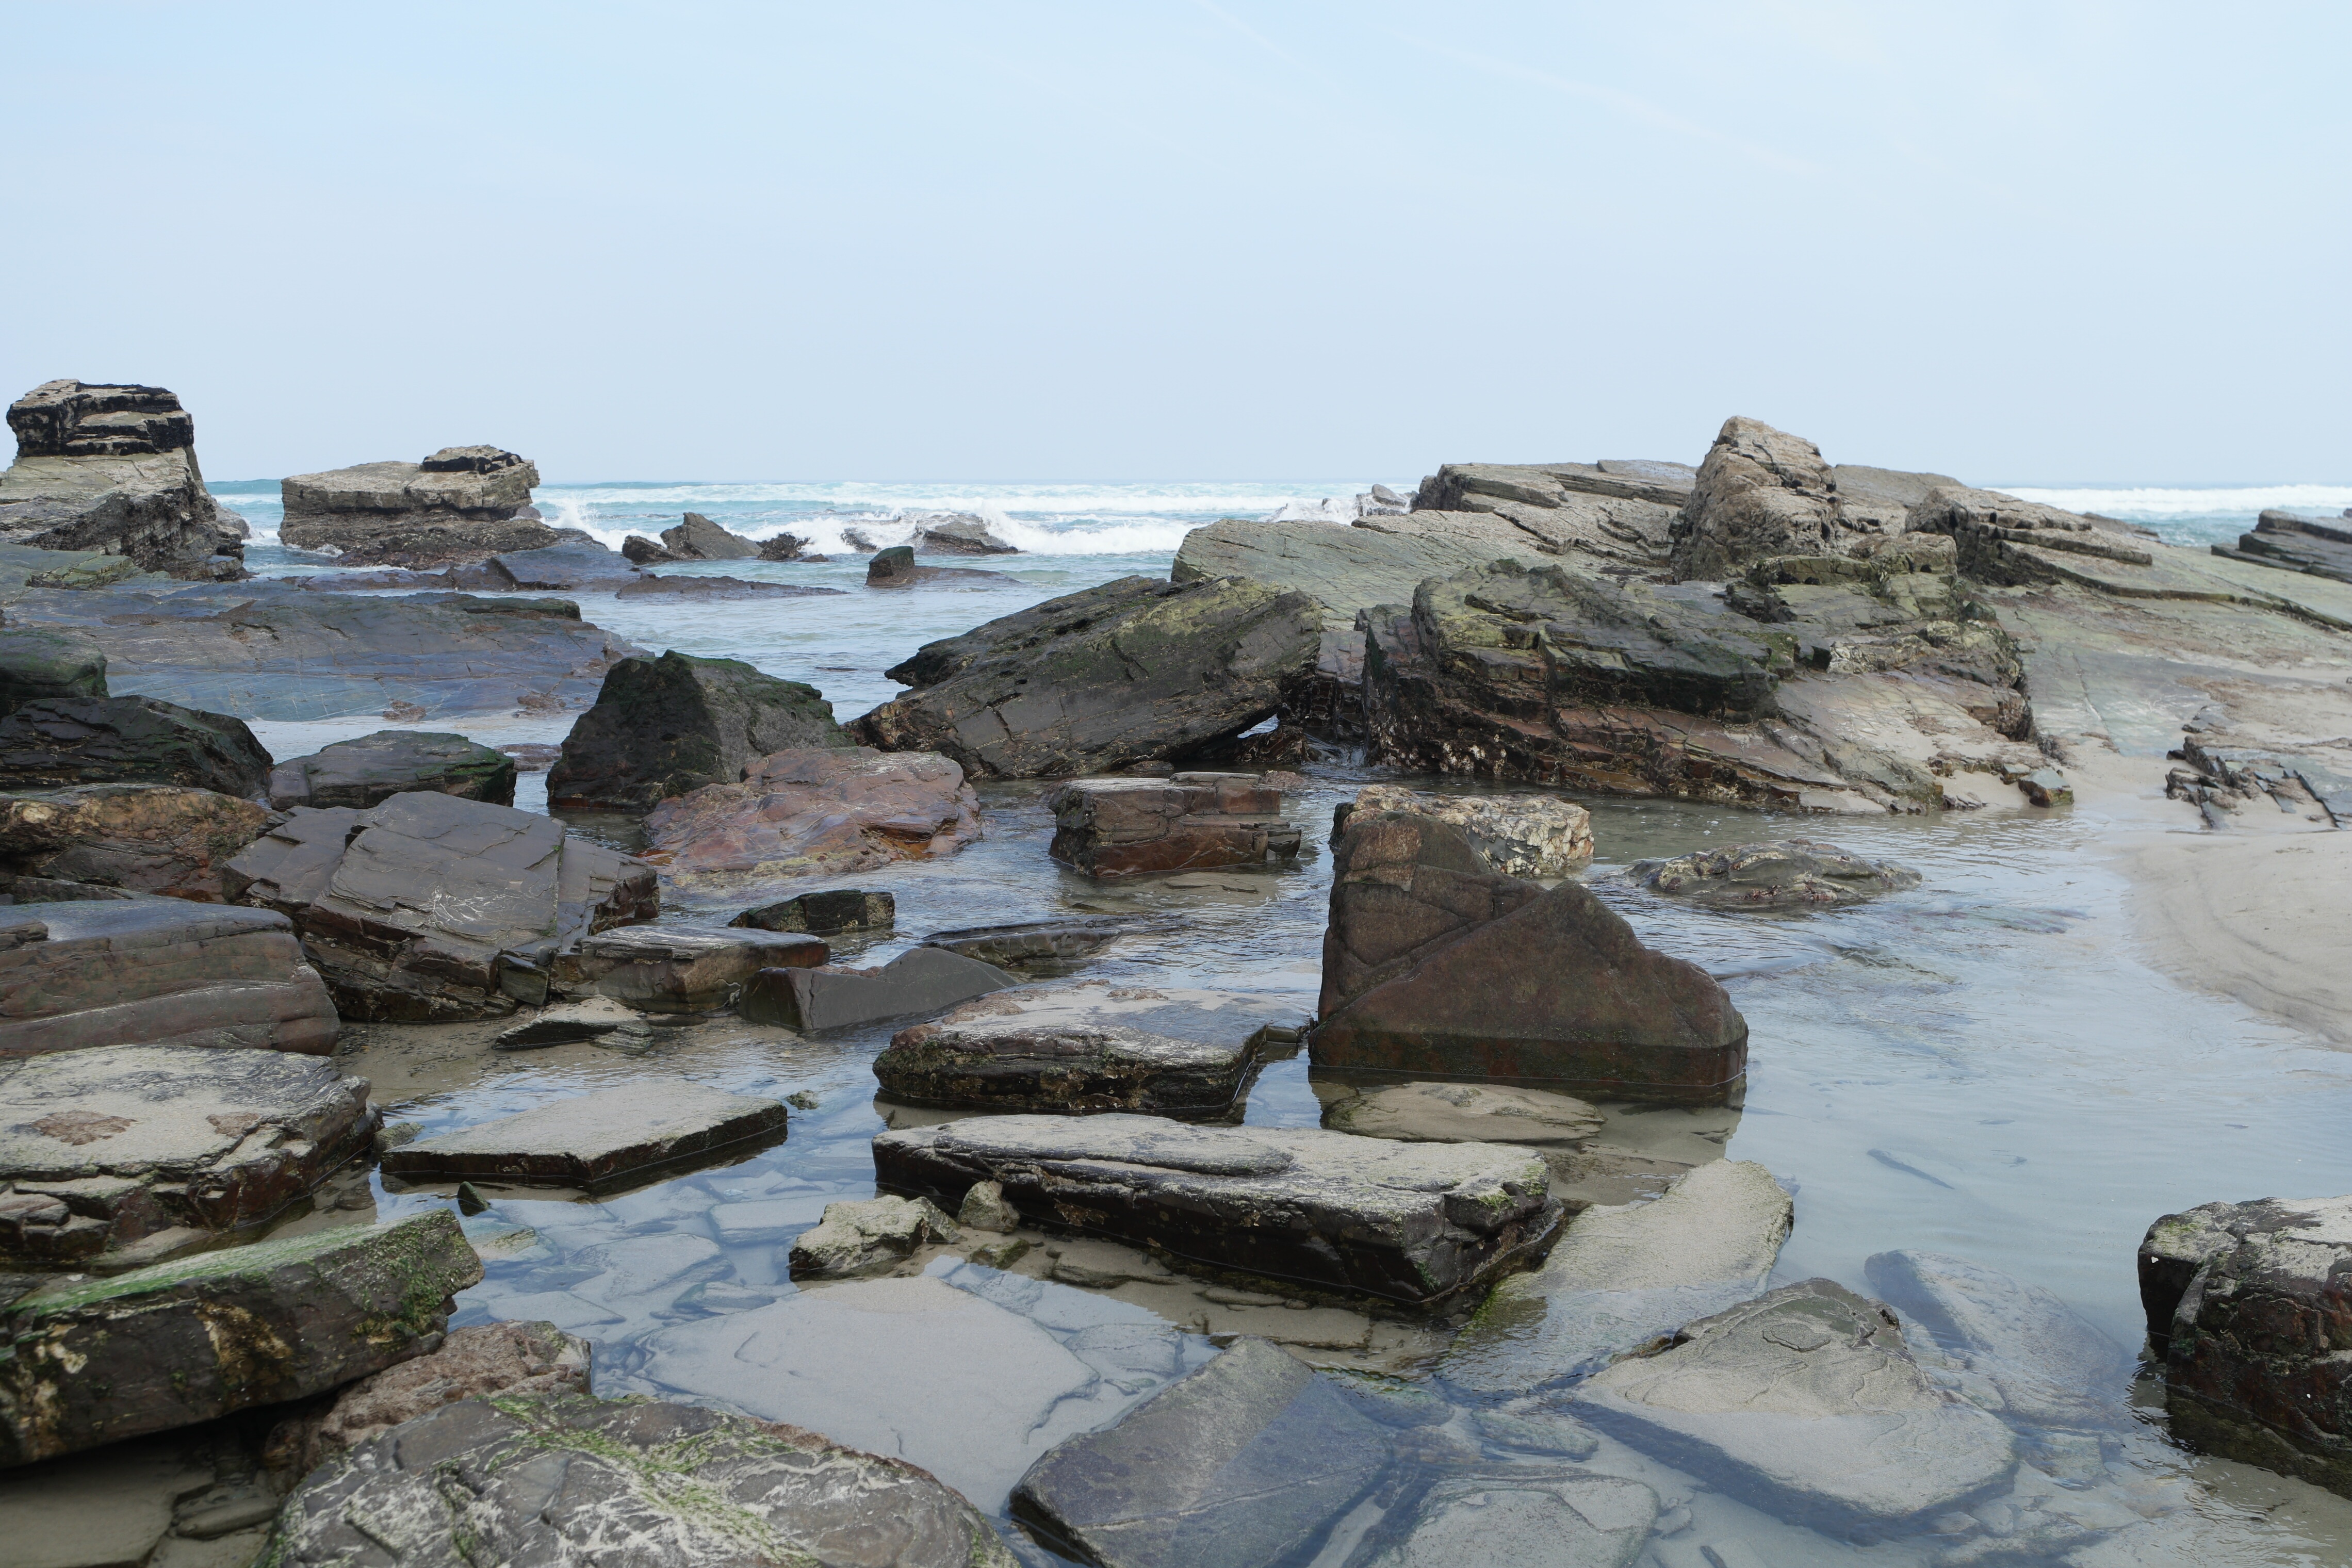
sea, coast, rock, ocean, shore, wave, lake, cliff, cove, holiday, bay, terrain, material, spain, geology, boulder, riasbaixas, atlantic, breakwater, cape, forward